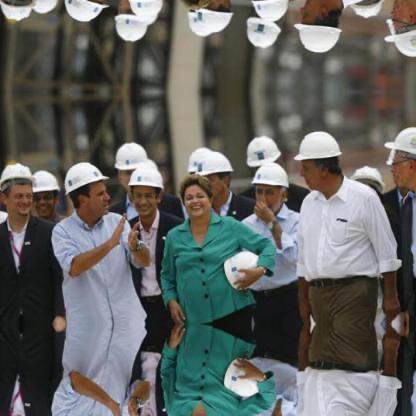
Objects in the image:
label: helmet
label: helmet
label: helmet
label: helmet
label: helmet
label: helmet
label: helmet
label: helmet
label: helmet
label: helmet
label: helmet
label: helmet
label: head
label: helmet
label: helmet
label: helmet
label: helmet
label: helmet
label: helmet
label: helmet
label: helmet
label: helmet
label: helmet
label: helmet
label: helmet